Lockport Industrial District

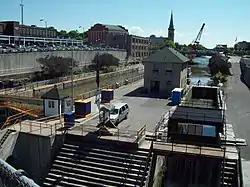
Canal Locks at Lockport, New York, June 2009

Lockport Industrial District is a national historic district located at Lockport in Niagara County, New York. The district features the two sets of Erie Canal locks constructed in 1859 and 1909–1918, respectively known as the Northern Tier and Southern Tier. Also in the district are the remains of industrial buildings built along the related hydraulic raceway along the north side of the canal.